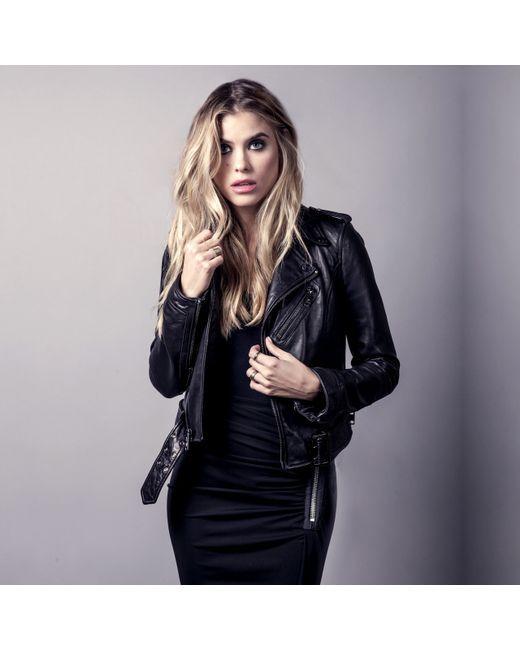
Schwarze stylische Lederjacke für Damen